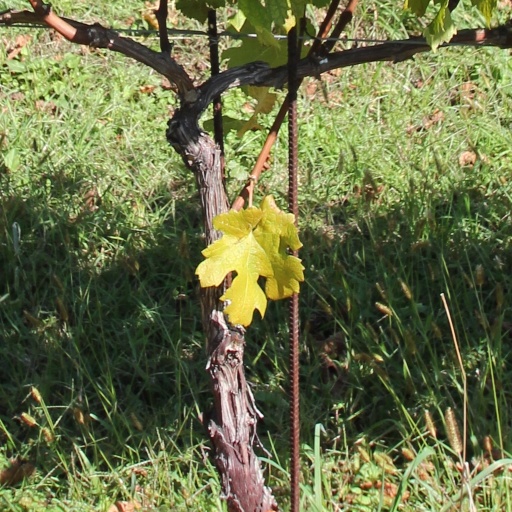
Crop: grape